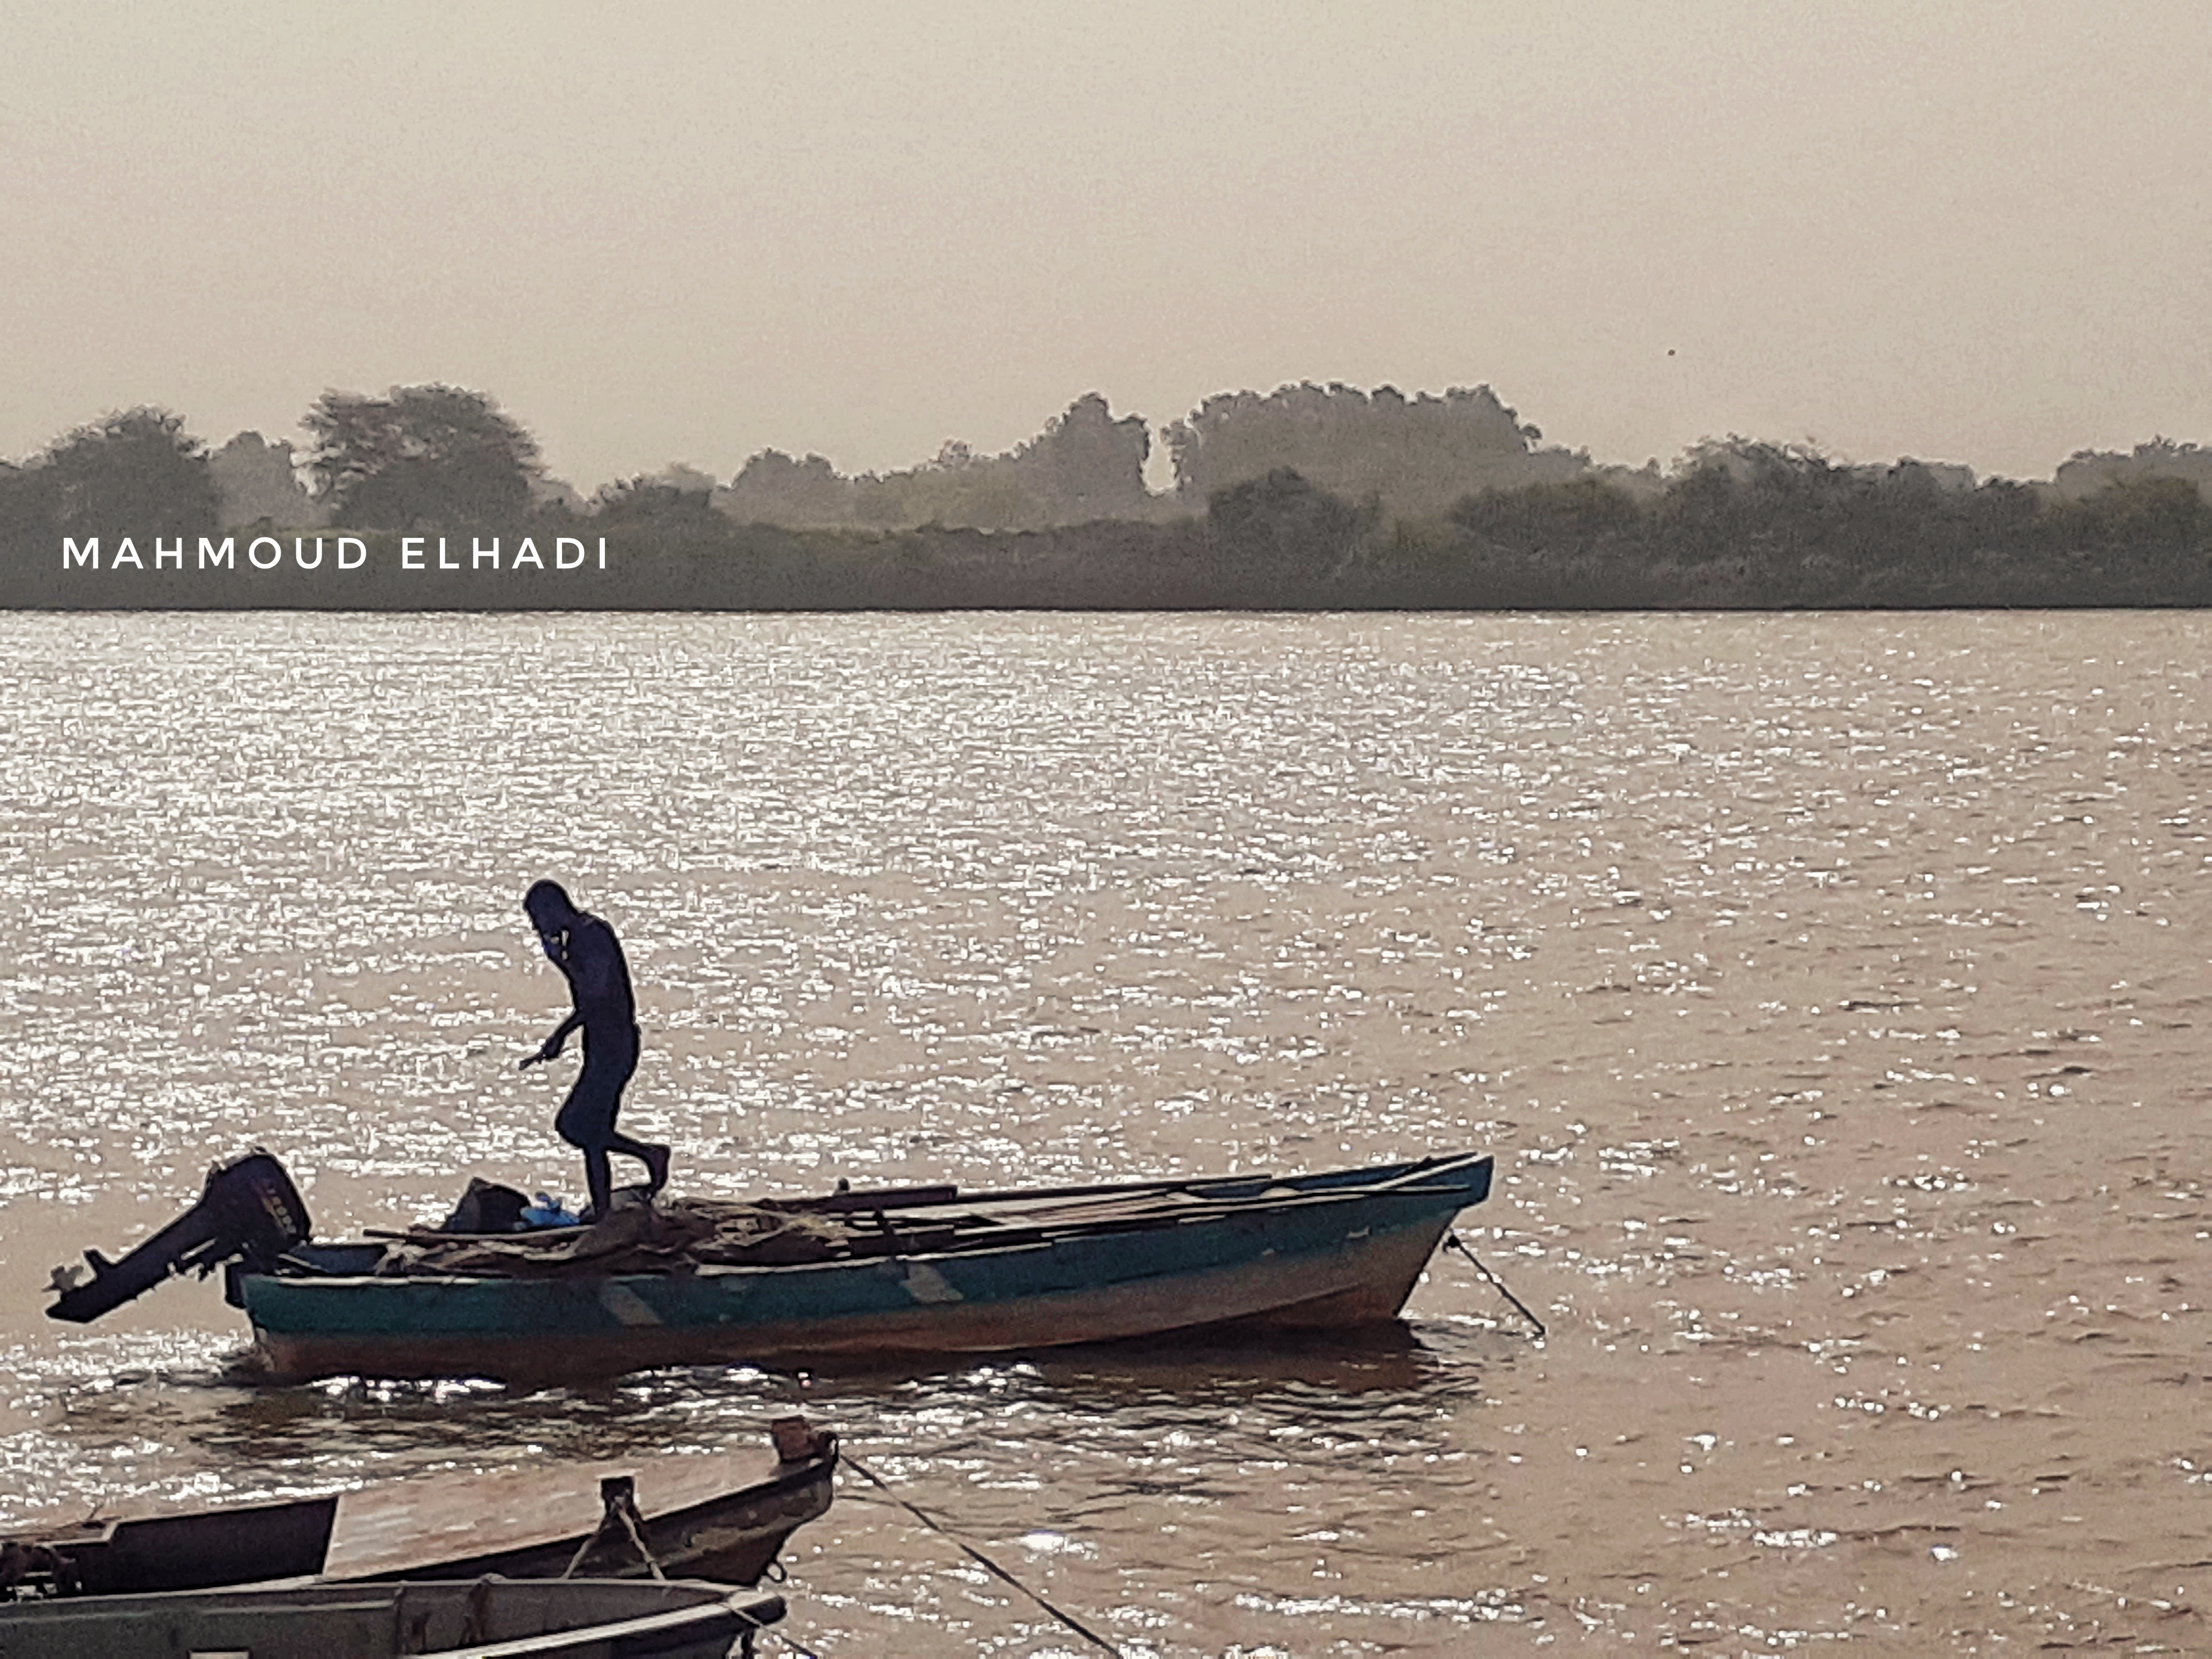
الوصف بالفصحى: زورق صغير في نهر النيل مع شخص يقوده
الوصف بالعامية السودانية: زورق في النيل، شخص راكب وموجّه المركب، النيل واسع
التصنيف: Transportation
التصنيف الفرعي: Boats